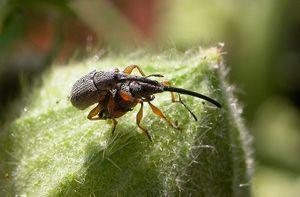
L’apion des roses trémières est une espèce d'insectes coléoptères de la famille des Brentidae.